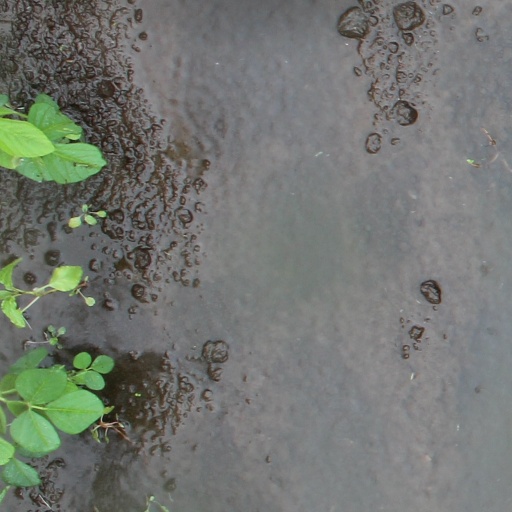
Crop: soybean